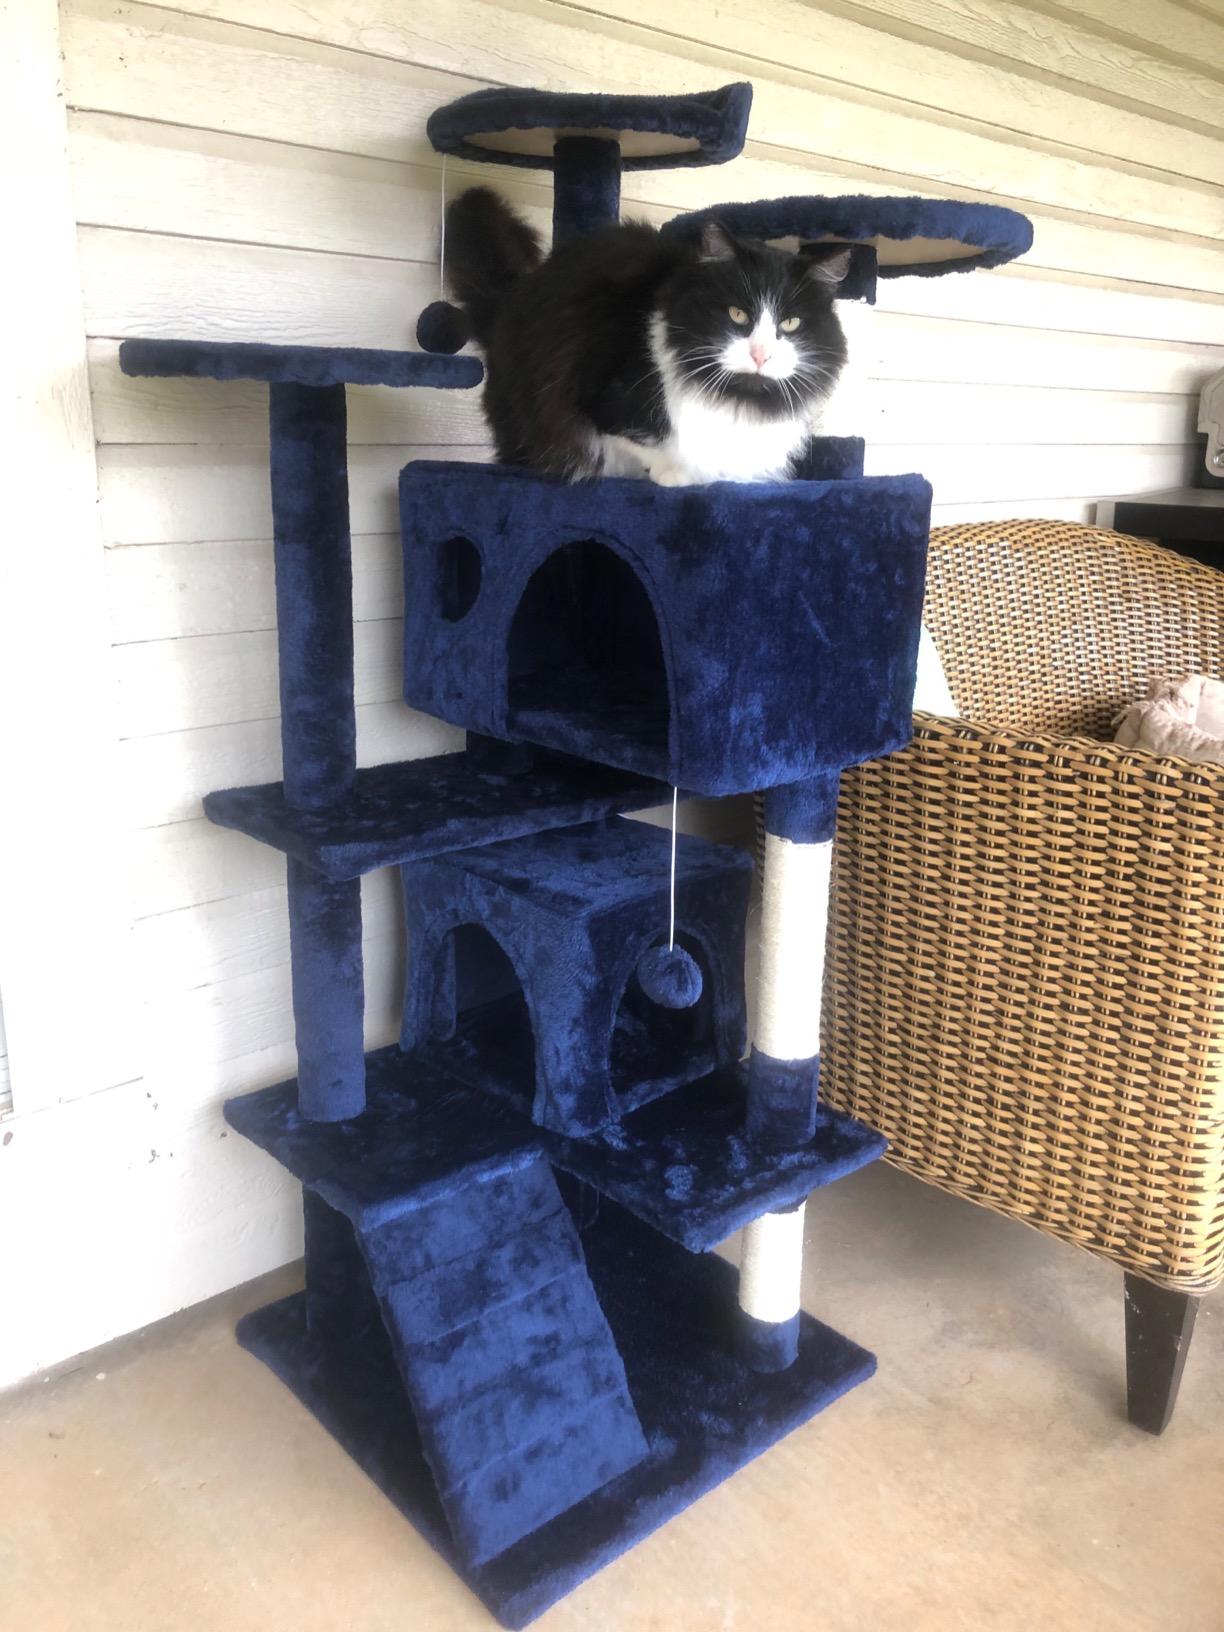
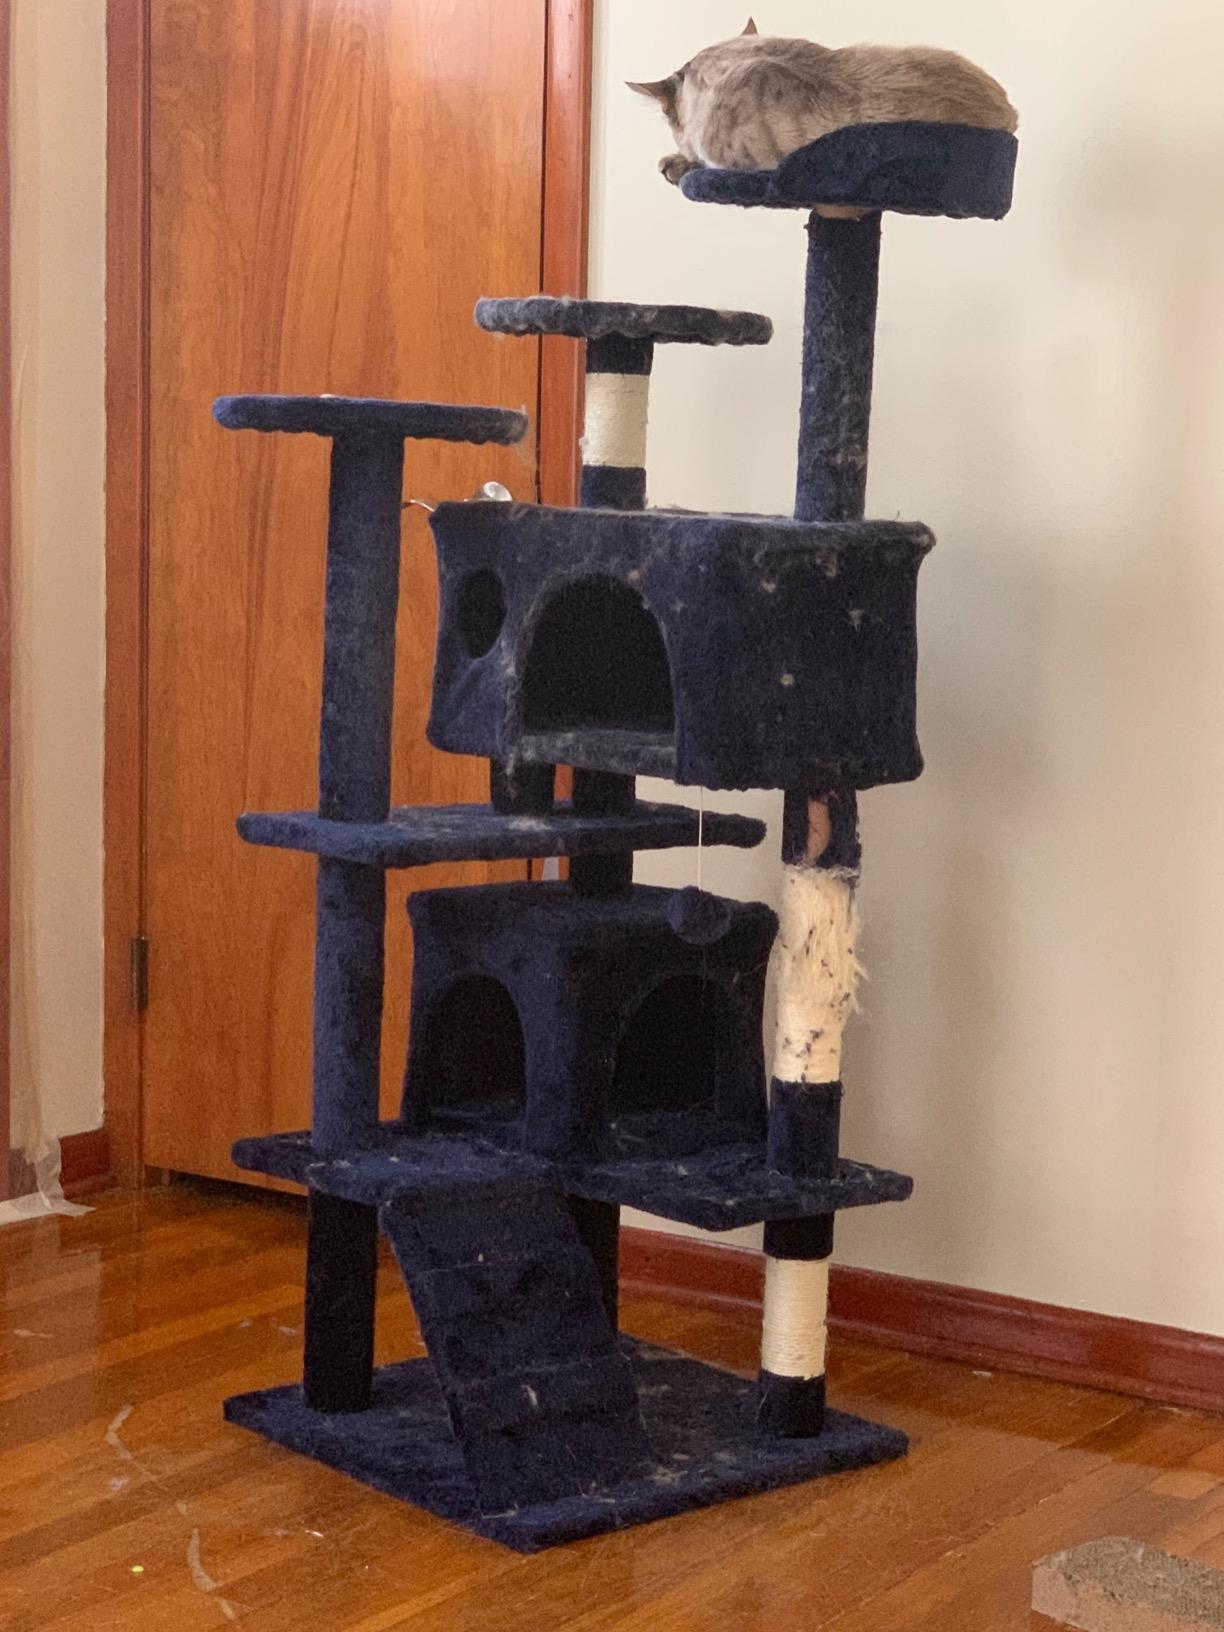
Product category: items_cat tree
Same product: yes